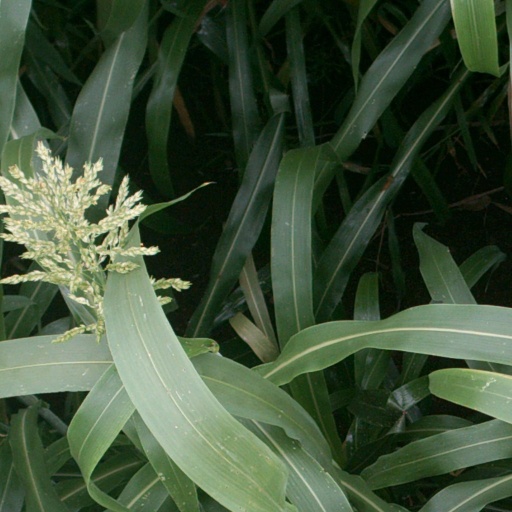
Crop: sorghum